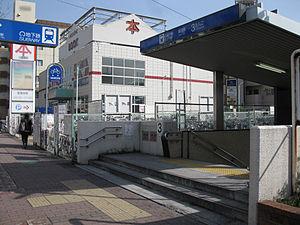
Ueda est une station du métro de Nagoya sur la ligne Tsurumai dans l'arrondissement de Tempaku à Nagoya.